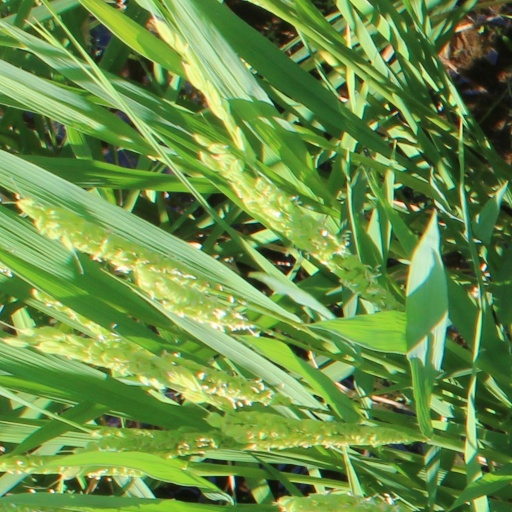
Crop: rice